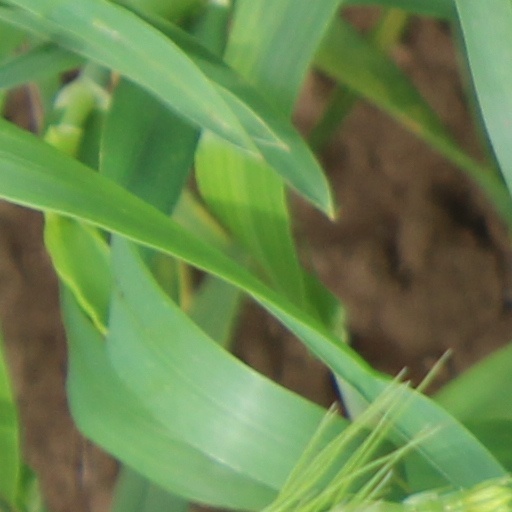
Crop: wheat